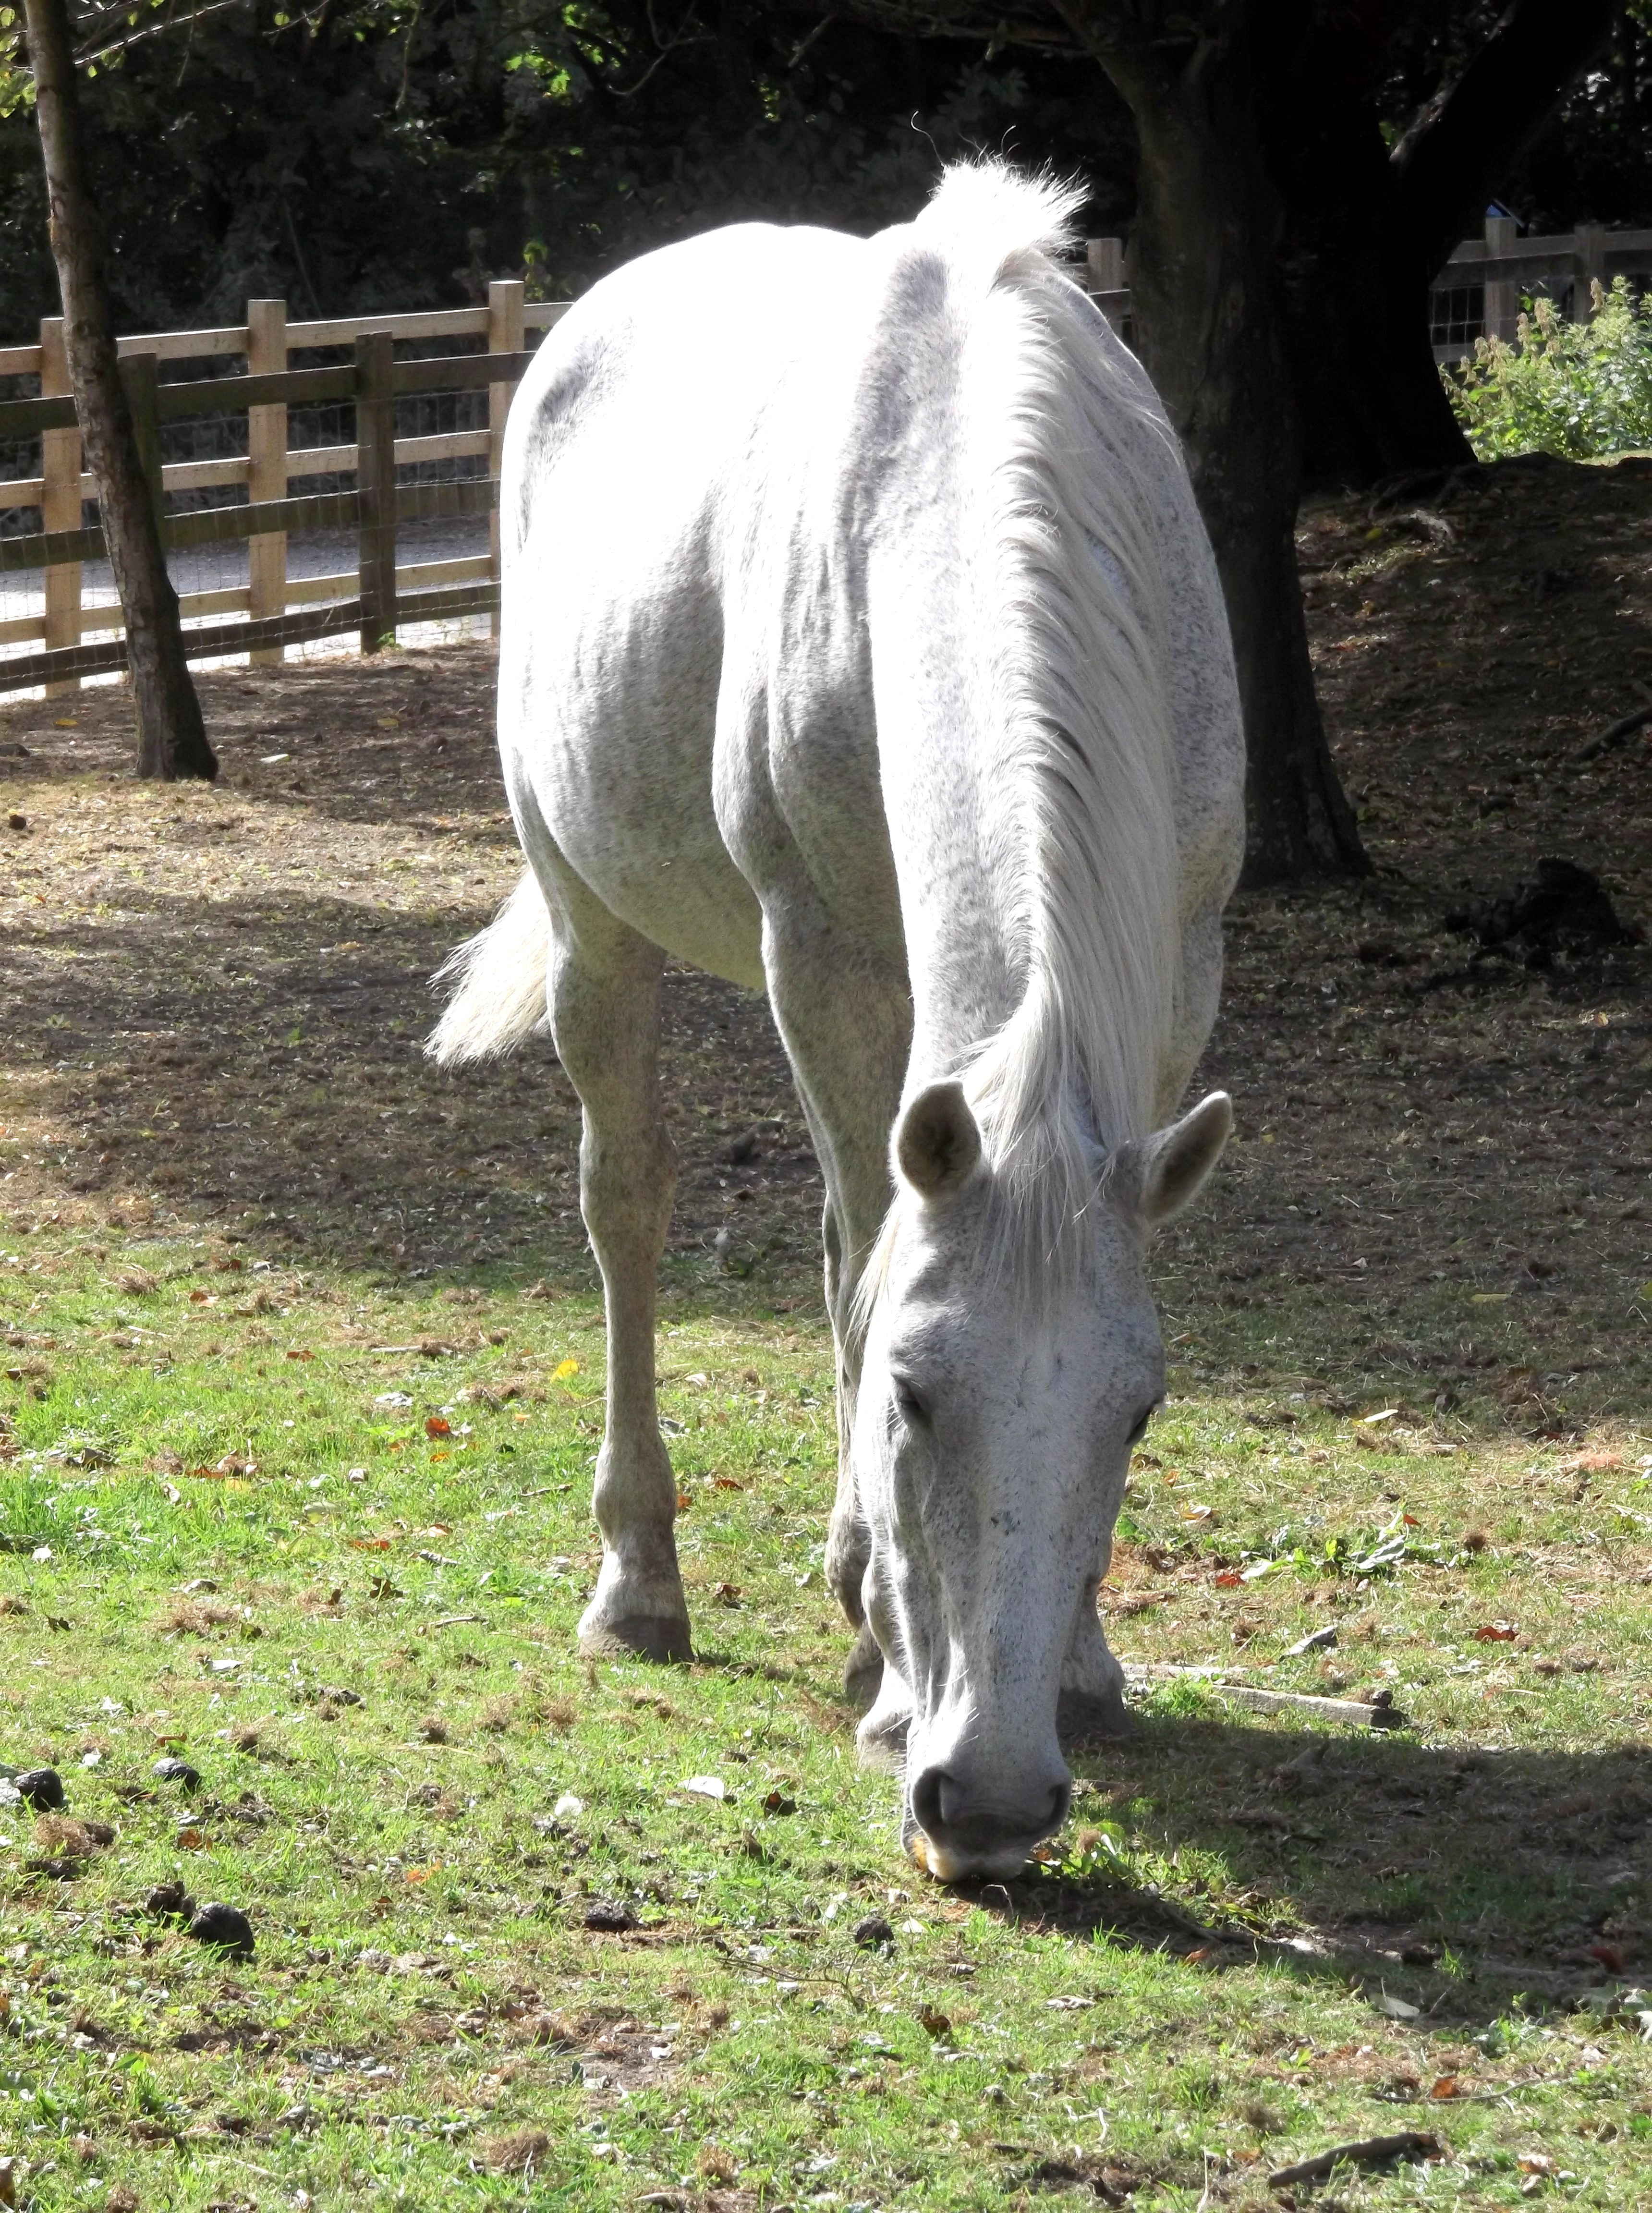
grass, white, farm, pasture, grazing, horse, mammal, stallion, mane, fauna, equine, paddock, vertebrate, mare, domestic, foal, colt, pack animal, horse like mammal, mustang horse